Heide–Büsum railway

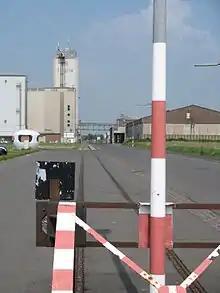
Büsum port railway

From 5 November 2000, operations on the line were won at tender by "Schleswig-Holstein-Bahn GmbH", a subsidiary of AKN Eisenbahn AG (operator of the Hamburg-Altona–Neumünster railway). Osterhof and Haferwisch stations were closed as part of the launch of the associated regular interval timetable between Heide and Büsum.